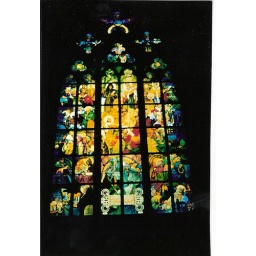
One of the most unique stained glass windows I saw. Found in the National Church of Hungary.